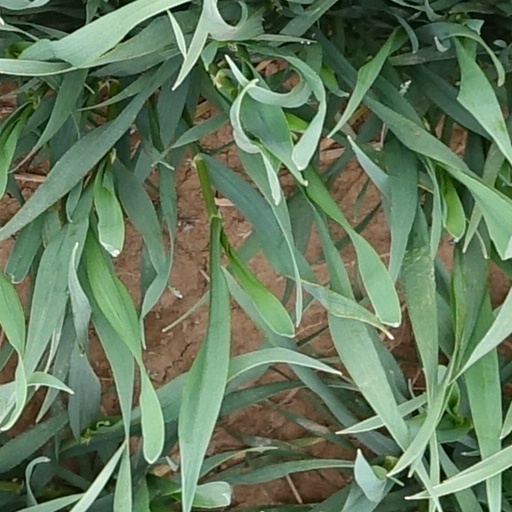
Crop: wheat